Puebla

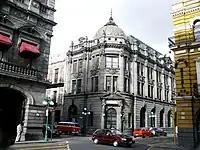
Hall of protocols of the State Government of Puebla City.

The colonial architecture of the state is defined by its heavy use of ornamental tiles called Talavera. This is particularly true in the capital. This makes these buildings more colorful than most of their contemporaries in other parts of Mexico and was one of the reasons that the historic center of the capital was selected as a World Heritage Site.